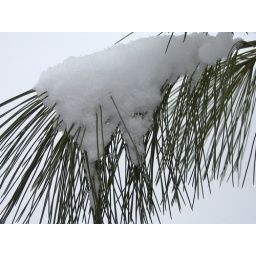
A snow covered pine tree in my parents front yard.